Electoral district of Burleigh

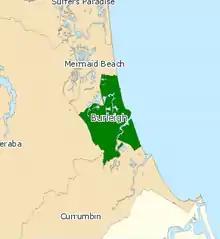
Electoral map of Burleigh 2008

Burleigh is an electoral division in the Legislative Assembly of Queensland in Australia.